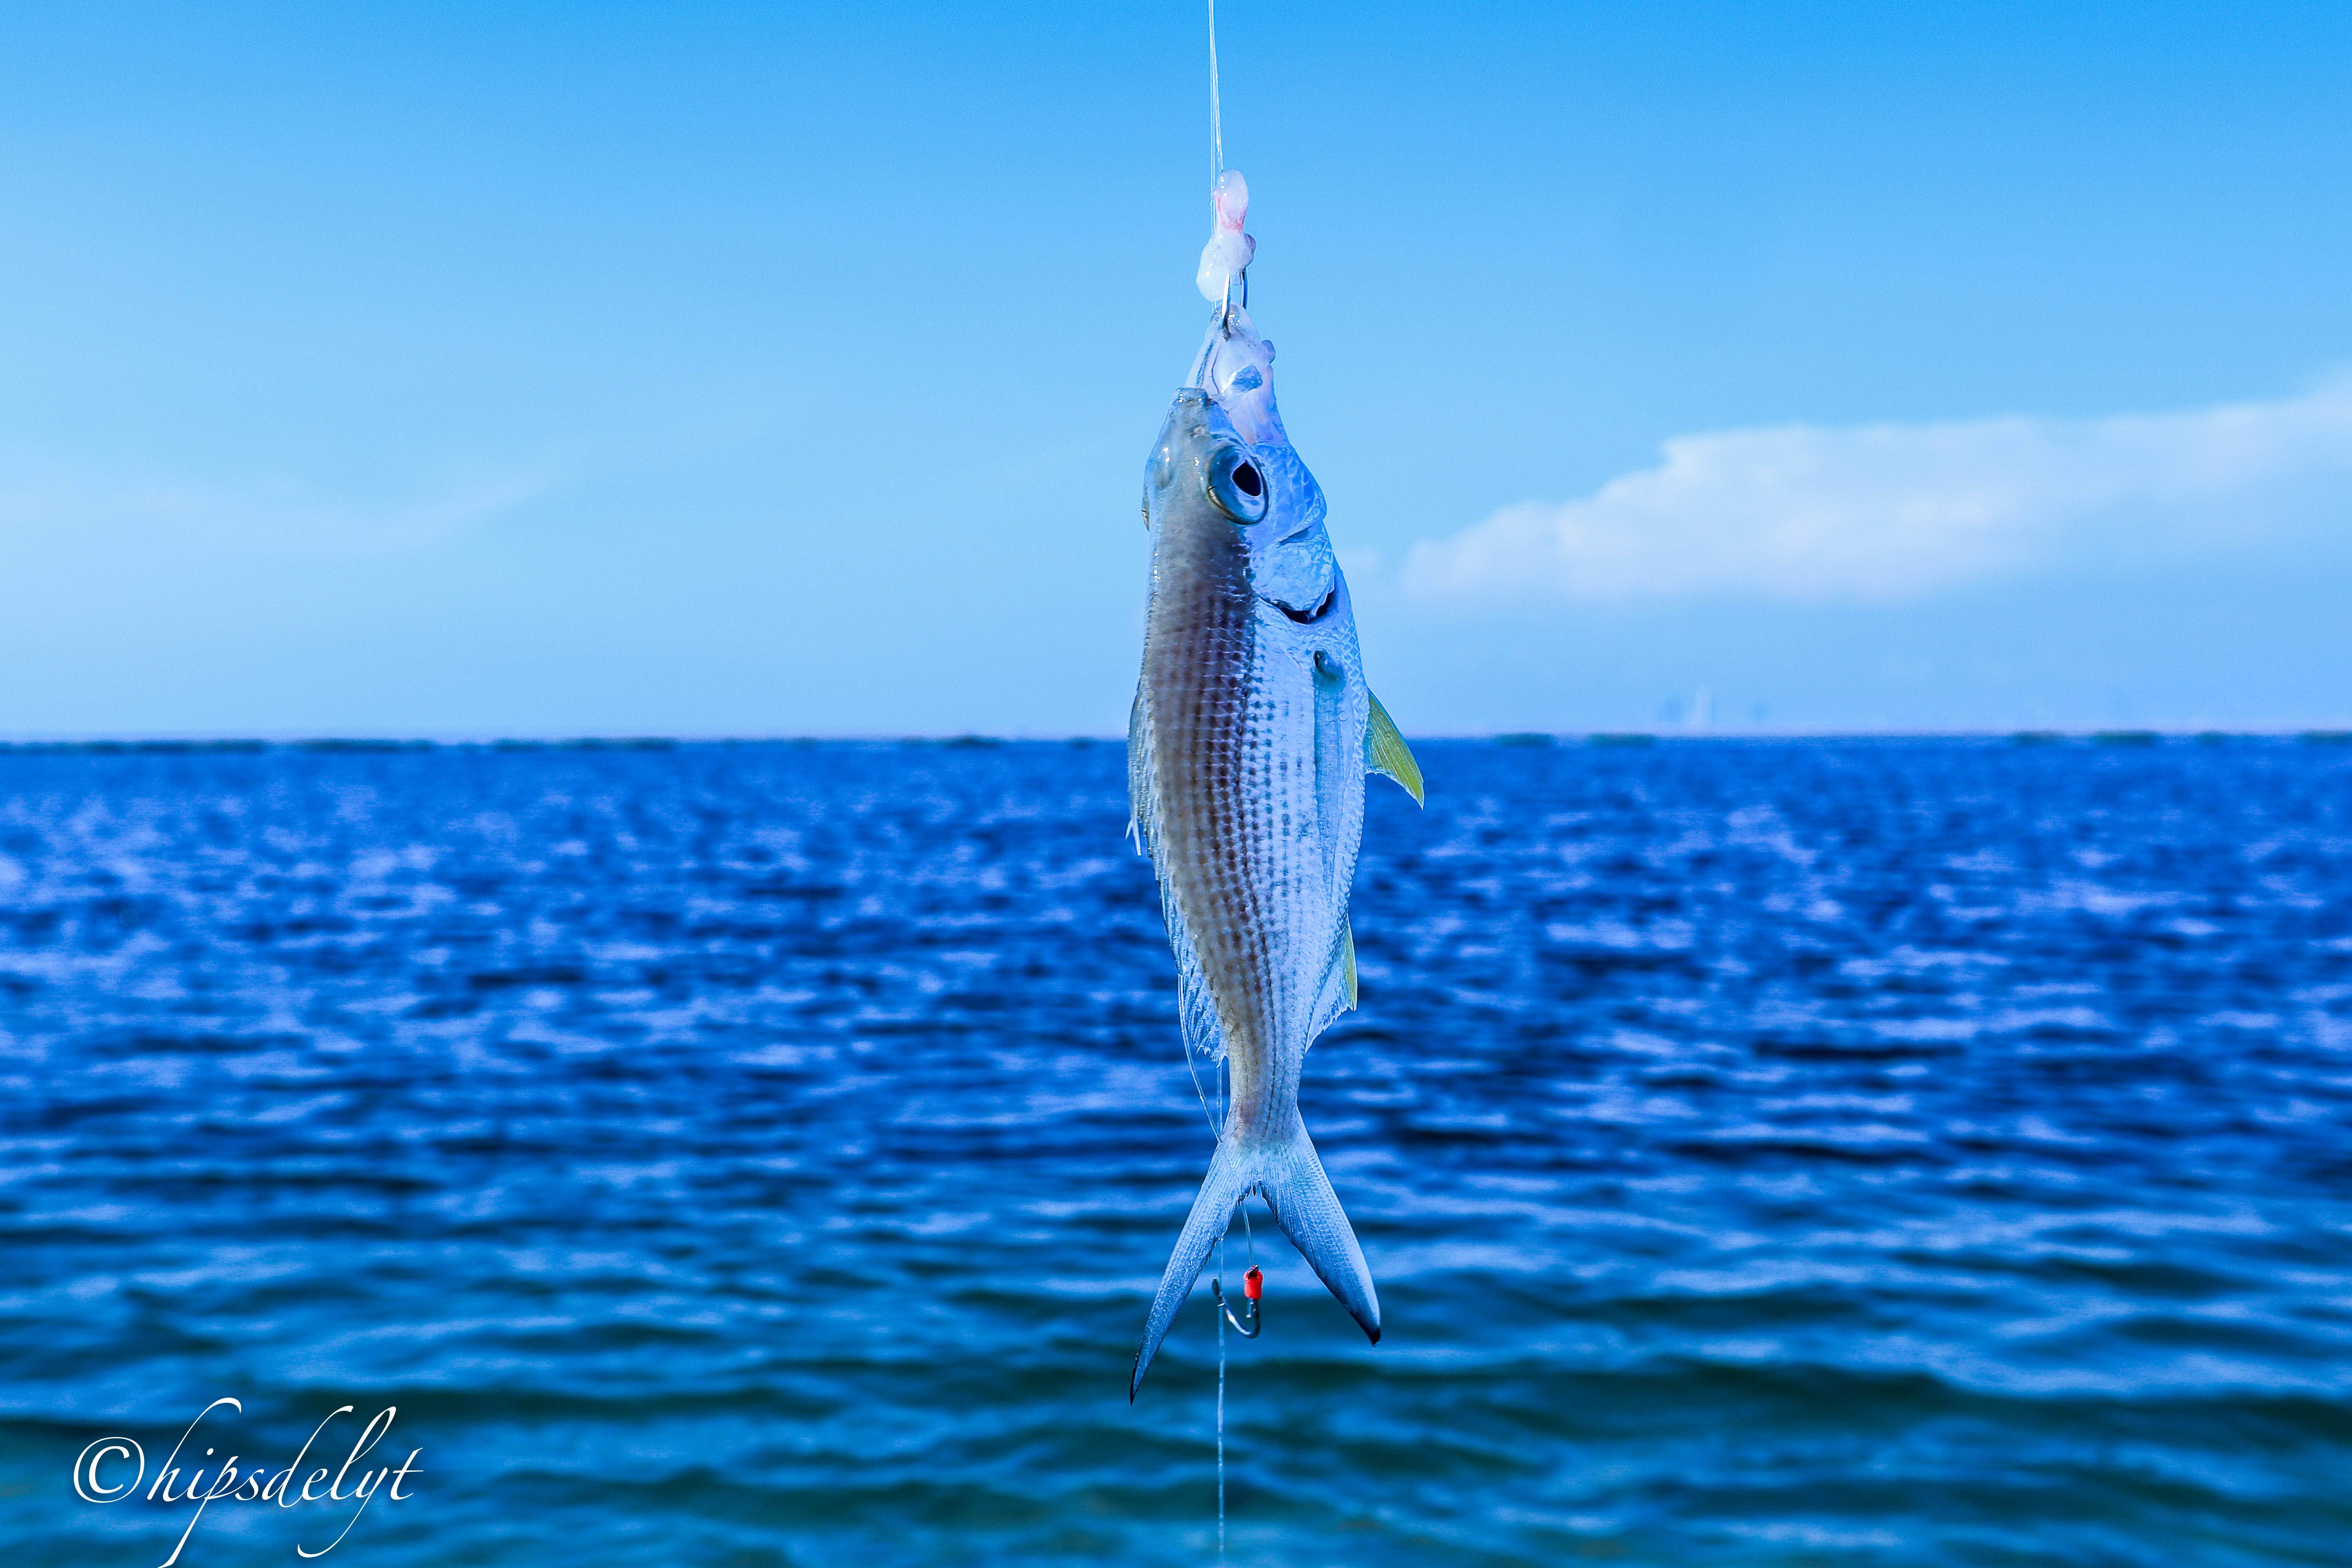
fish, sea, blue, ocean, nature, recreation, recreational fishing, Mahi Mahi, fishing, jigging, marlin, sound